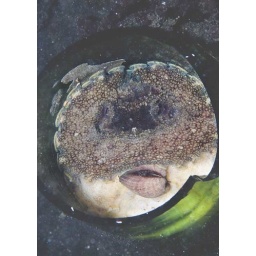
octopus in a glass bottle 2